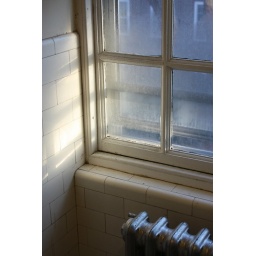
sometimes the light in my bathroom window is nice in the morning